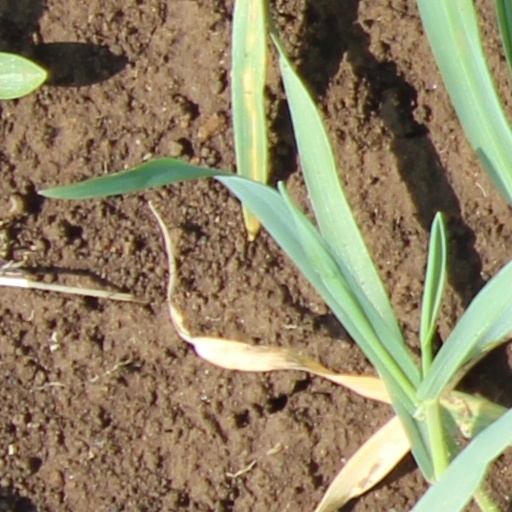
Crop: wheat